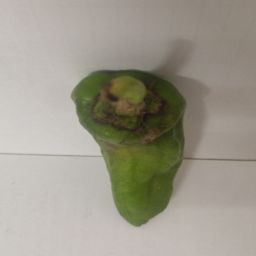
Crop: New Mexico Green Chile
Quality: Old